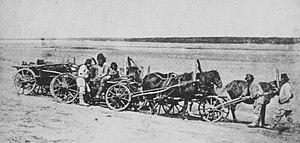
La Russie dans la Première Guerre mondiale est un des belligérant majeurs du conflit : d'août 1914 à décembre 1917, elle combat dans le camp de l'Entente contre les Empires centraux. Au début du XXᵉ siècle, l'Empire russe fait figure de grande puissance par l'immensité de son territoire, le chiffre de sa population, ses ressources agricoles. Son réseau ferroviaire et son industrie connaissent un développement rapide mais elle n'a pas encore rattrapé son retard sur les puissances occidentales, l'Empire allemand en particulier. La guerre russo-japonaise de 1904-1905, suivie de la révolution de 1905, révèlent les faiblesses de son appareil militaire et mettent à nu de profonds clivages politiques et sociaux auxquels s'ajoute la question des minorités nationales. Les rivalités opposant la Russie à l'Allemagne et à l'Autriche-Hongrie l'entraînent à conclure une alliance avec la France et s'impliquer dans les affaires des Balkans. La crise de juillet 1914 ouvre un conflit général où la Russie est alliée de la France et du Royaume-Uni.